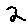
Label: 2